Merseybus

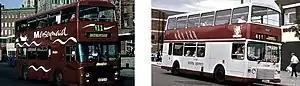
Two double-deck buses operating with Merseymaid and Silver Service

Between 1988 and 1993, Merseybus began expanding the network of services operated by its St Helens depot. At first, these were to nearby Wigan but gradually, a network of Merseybus services began to appear in Bolton, Salford and Manchester. Local former PTE operator GM Buses was already competing with a number of independent operators in Greater Manchester, and the arrival of Merseybus in their established territory started a major bus war between the two companies from 1993 until the summer of 1995.